St Thomas's Church, Regent Street

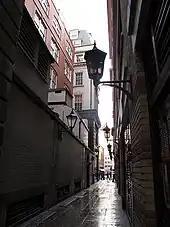
Tenison Court today, an alleyway between Regent Street (far end) and Kingly Street

In 1824, as Regent Street was planned, replacing part of Swallow Street, land to the west of the church was given up, which became part of the new street. A new façade with an entrance on Regent Street was built, funded by the Church Building Commission and designed by C. R. Cockerell. New rooms, a vestry with a schoolroom above, designed by Thomas Hardwick, were built behind the façade.